Hugh Weathers

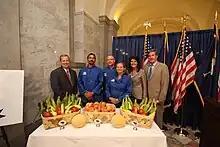
Governor Nikki Haley and Hugh Weathers (right)

Weathers was appointed by Governor Mark Sanford on September 14, 2004, to be the commissioner of agriculture after the incumbent commissioner, Charles Sharpe, had been accused of illegal cockfighting, lying to investigators, extortion, and money laundering. Weathers won the following election in 2006.